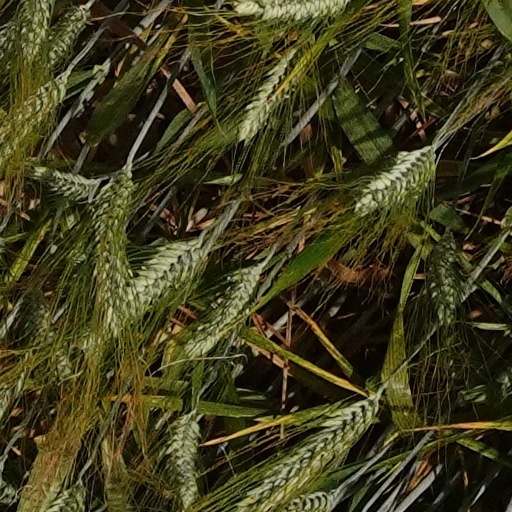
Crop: wheat